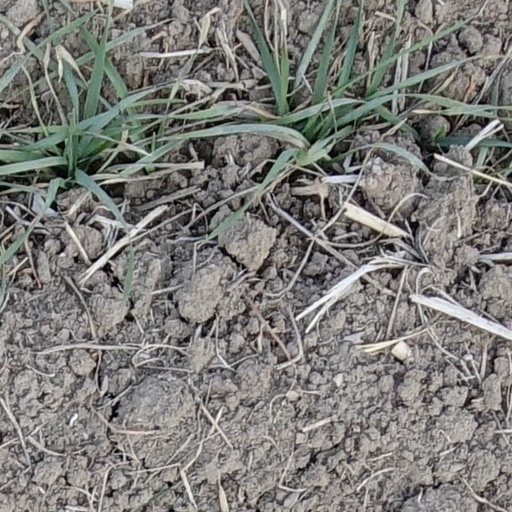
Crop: wheat